Spider-Man/Deadpool

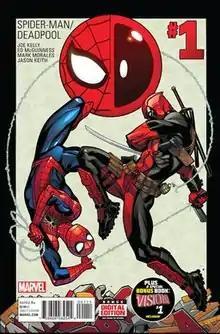
Cover of "Spider-Man/Deadpool" #1

Spider-Man/Deadpool is a 50 issue comic book series published by Marvel Comics beginning in 2016. The title characters, Spider-Man and Deadpool, shared the focus of the book. The comic was originally launched by Joe Kelly and Ed McGuinness, but many authors and artists worked on the series during its run. "Spider-Man/Deadpool" is an action-comedy that explores the dynamic between the two characters and their personality differences.